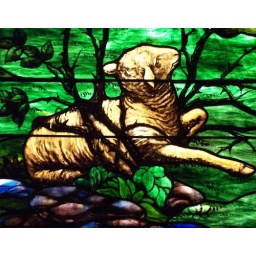
This is one of my favorite stained glass windows at Emmanuel church in Bethlehem, PA.